Hanako, Princess Hitachi

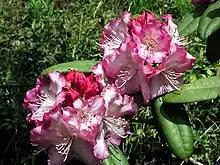
"Rhododendron" subg. "Hymenanthes", designated imperial personal emblem of Hanako

Hanako met her future husband, Prince Masahito, during her studies at Gakushuin. The Imperial Household Council announced the engagement of Prince Masahito and Hanako Tsugaru on 28 February 1964 and the engagement ceremony was held on 14 April 1964. The wedding ceremony took place on 30 September 1964. Upon marriage, Prince Masahito received the title Prince Hitachi (Hitachi-no-miya – strictly "Prince Hitachi") and authorization from the Imperial Household Economy Council to form a new branch of the Imperial Family. As tradition dictates, upon her entry into the imperial family and like other members, she received a personal emblem: "Rhododendron" subg. "Hymenanthes". They have no children.